King John's Palace, Southampton

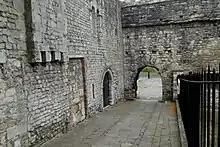
Northern wall of King John's Palace (left) and Southampton's town wall (right) along Blue Anchor Lane

The original house was built either in the 1180s or around 1170 on the quayside, with direct access to the town's West Quay. In the early 14th century the house was owned by Mayor John Wytegod, who was a wealthy merchant. The street alongside the house, now named Blue Anchor Lane, was called Wytegod's Lane after the mayor. In 1338 the largely defenceless town fell victim to a French raid as part of the English Channel naval campaign, 1338–1339; following this, Edward III ordered that Southampton's sea defences be strengthened. As a result, the house became part of the town's defensive wall and the door and windows which faced the quay were blocked or converted into gun slits. The building became a coach house and stables in the early 18th century and housed a coal merchant's business in the early 19th. At the beginning of the 20th century the building housed a private museum belonging to a Mr Spranger. The roof was removed in the early 20th century, leaving the building a shell, which is how it remains. The building is known as King John's Palace today, as historians originally believed King John resided in the building in the early 13th century; however, this belief is now understood to be incorrect.